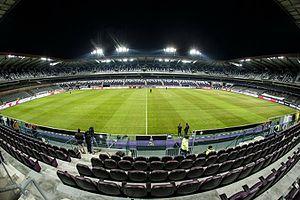
La Coupe de Belgique est, avec le championnat, l'une des deux principales compétitions de football en Belgique. Elle est organisée par l'Union belge de football. Cette coupe de Belgique des clubs fut mise en place pour la première fois en 1911-1912 pour remplacer une coupe de sélections provinciales. Elle connut de longues périodes d'interruption au cours de son histoire. En 2008, la coupe de Belgique change de nom pour devenir la Coupe Cofidis, du nom de son sponsor. En 2015, elle change de sponsor et devient la Croky Cup. La finale de la Coupe de Belgique a traditionnellement lieu à Bruxelles au stade Roi Baudouin.
Le Lotto Park, anciennement stade Constant Vanden Stock, est une enceinte sportive située à Anderlecht. Principal équipement sportif de la Région de Bruxelles-Capitale avec le stade Roi Baudouin, le stade Constant Vanden Stock est depuis son inauguration en 1917 utilisé par le club de football du RSC Anderlecht.
La saison 2016-2017 de la Jupiler Pro League est la 114ᵉ saison de la première division belge.